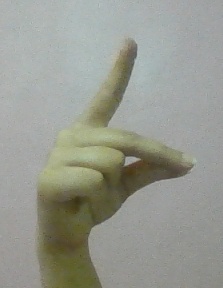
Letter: ta